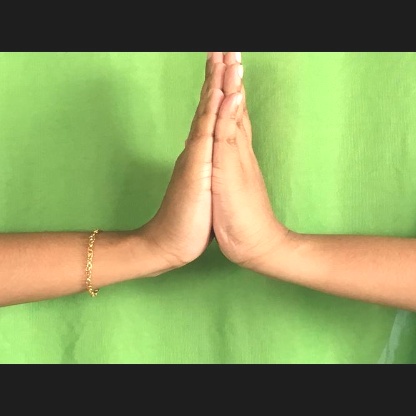
Mudra: Anjali